Yaser Abdel Said

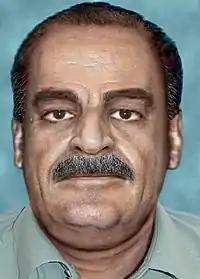
Digital age progression of Said released by FBI in 2014.

After the murders, Said disappeared and although it was first assumed he fled to Egypt, no such record was ever found. Owens filed for divorce in 2009. Alleged sightings of Said driving a taxi in New York City and in Newark, New Jersey, prompted the FBI to issue a statement suggesting he could be in the area. On December 4, 2014, Said was added to the FBI Ten Most Wanted Fugitives with a $100,000 reward for any information leading to his arrest. Said evaded capture by law enforcement for 12 years and spent six years on the FBI's Ten Most Wanted list.